Baden Army

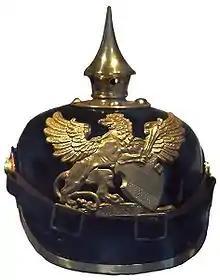
A "Pickelhaube" embellished with Baden's coat of arms

Under the 1825 conscription act, there was general conscription for men, which began when they reached the age of 20 and for the enforcement of which the Grand Duchy was divided into three recruitment districts, Freiburg, Karlsruhe and Mannheim. The period of service was six years. Between 1849 and 1855, an average of slightly under than 12,000 young men were subject to compulsory military service each year, of whom an average of around 3,500 were actually conscripted. From the age of 17, voluntary service was possible; it was also possible to do military service in such a way that you served a full year and then stood by as a reserve in case of war. One way of avoiding military service was by deputising as an "Einsteher": there were associations that organised a deputy in return for a fee and, in the event of a draft, the deputy came forward to serve. In this way, the sons of wealthier citizens could avoid military service, while poorer men were able to earn a living as deputies.